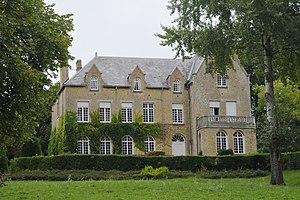
Maison du maître près de Pernes-lès-Boulogne